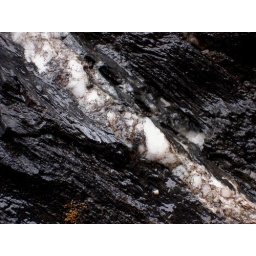
Quartz vein in the face of a cliff made from road construction on the highway going to Valdez, Alaska.